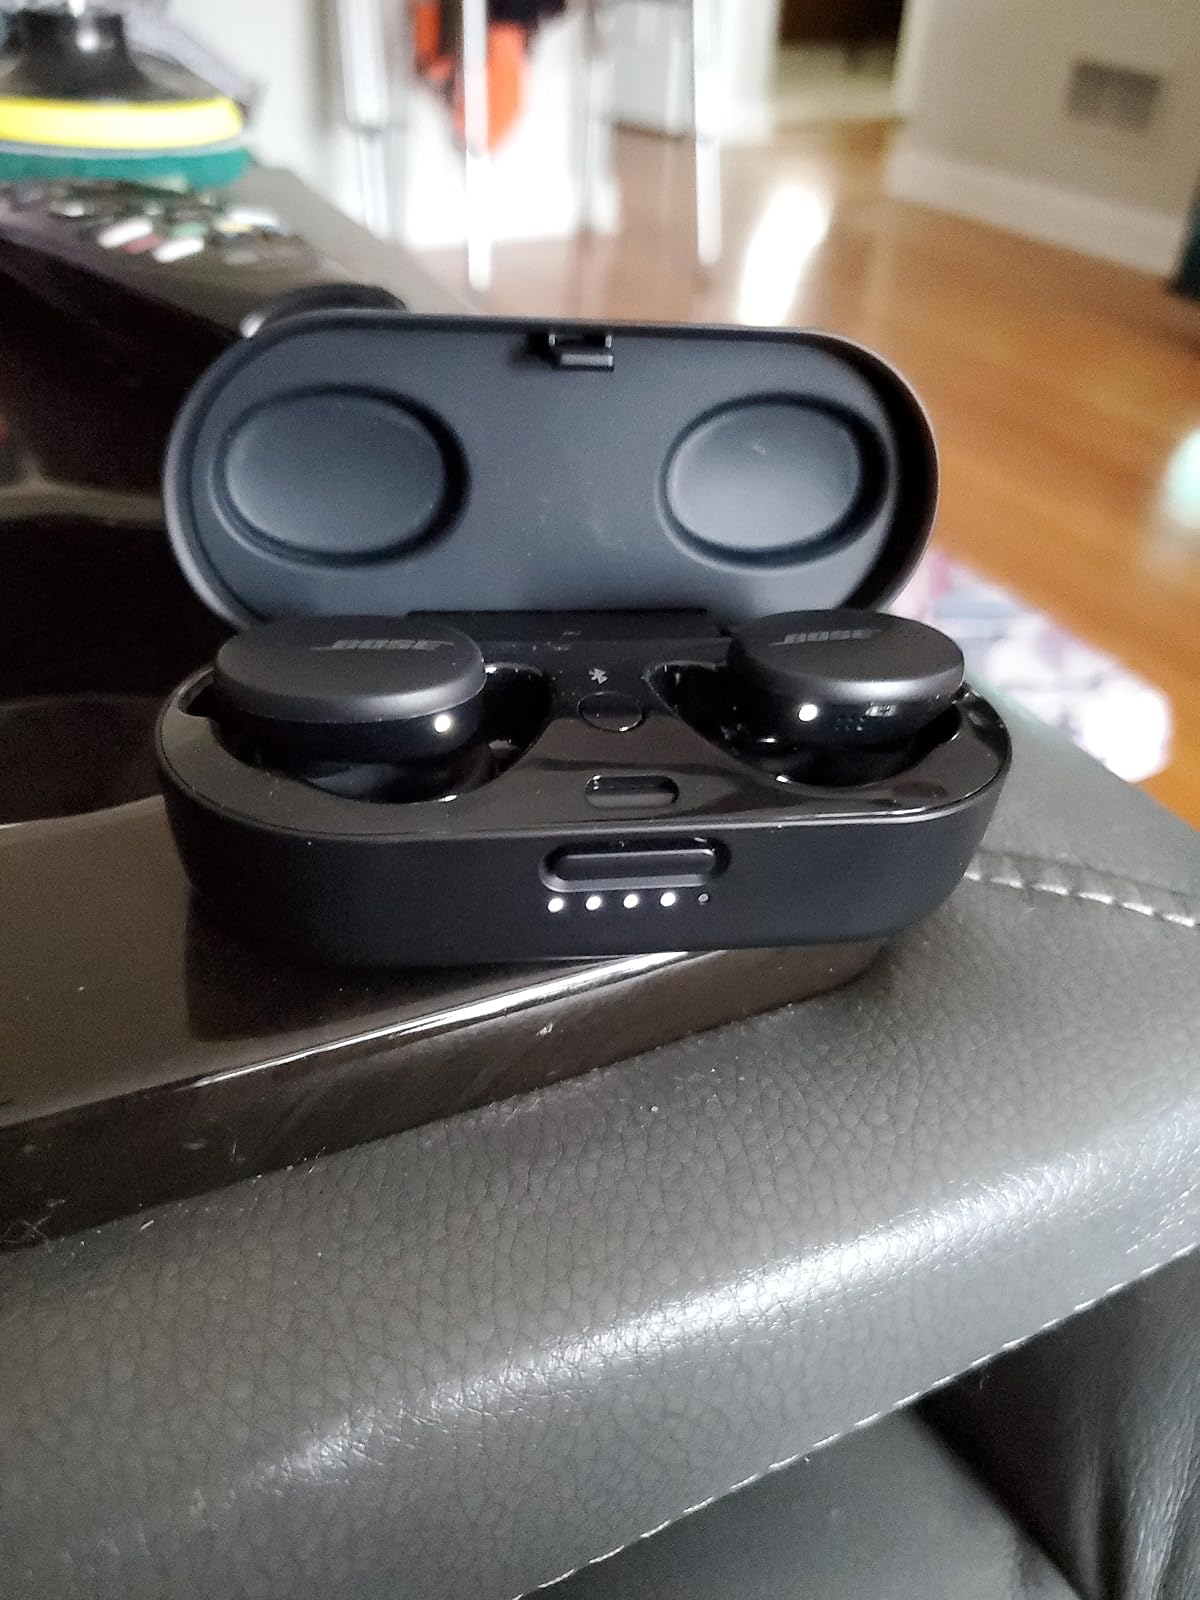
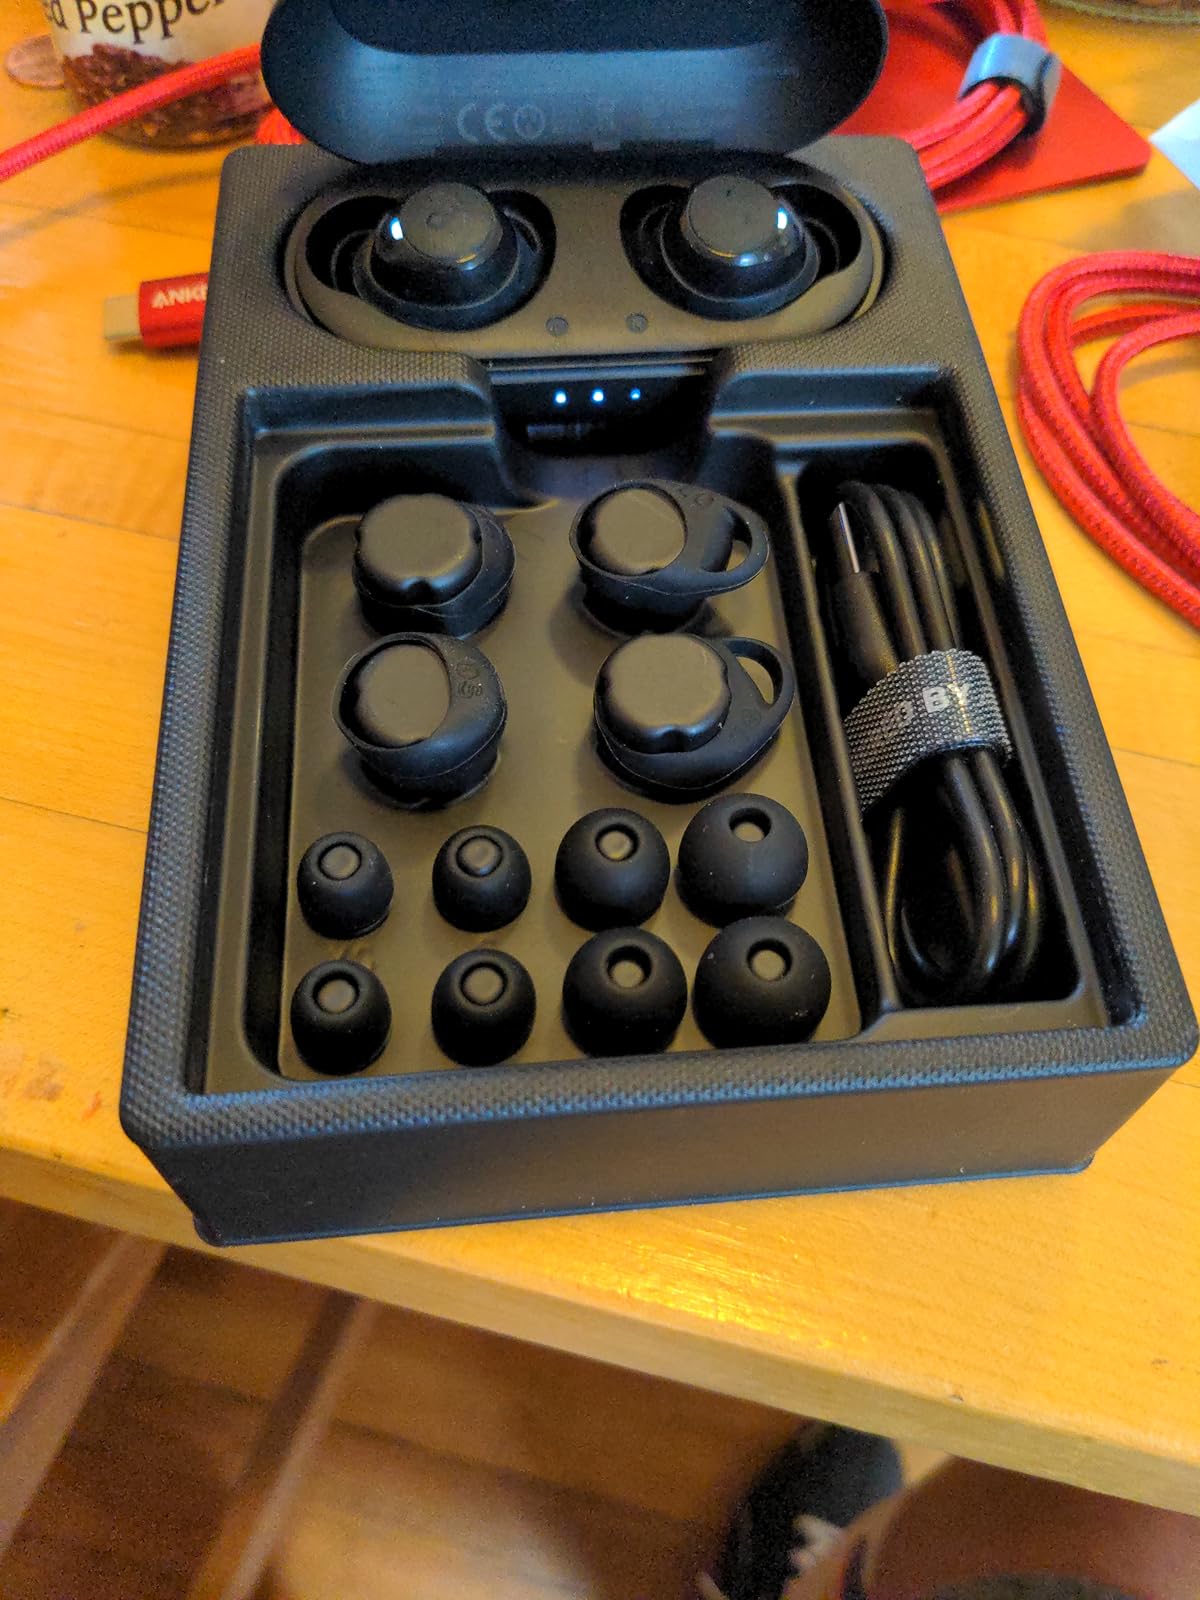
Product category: earbuds
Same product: no